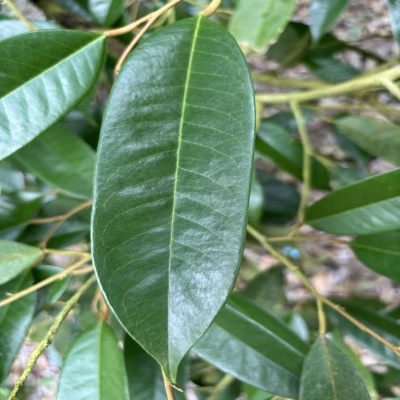
Label: Leaf_Healthy